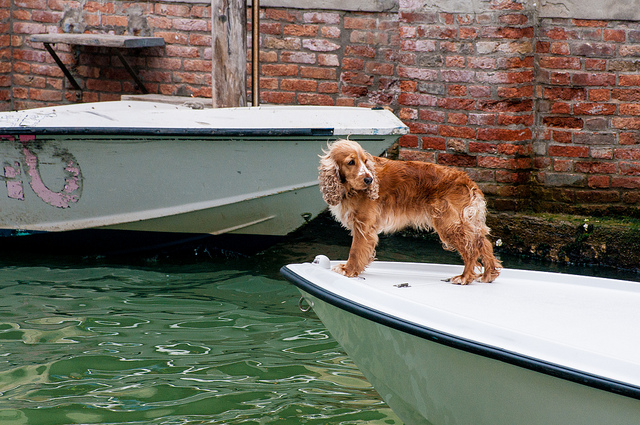
a small dog is standing on the edge of a boat

A dog is standing on a boat and looking back

A brown dog standing on top of a white boat.

A dog sits at the bow of a small boat in a canal.

A dog that is standing on a boat.